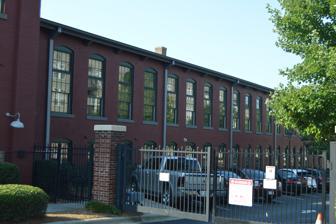
Building: Orient Manufacturing Company-Chadwick-Hoskins No. 3
Country: United States of America
Year built: 1902
Historic building in North Carolina, US United States historic place Orient Manufacturing Company-Chadwick-Hoskins No. 3 U.S. National Register of Historic Places Interior section of the mill complex Show map of North Carolina Show map of the United States Location 311 E. Twelfth St., Charlotte, North Carolina Coordinates 35°12′12″N 80°49′53″W / 35.20333°N 80.83139°W / 35.20333; -80.83139 Area 5.8 acres (2.3 ha) Built 1901 ( 1901 ) -1902 Built by Tompkins, D.A., Company Architectural style Romanesque NRHP reference No. 06000721 Added to NRHP August 15, 2006 Orient Manufacturing Company-Chadwick-Hoskins No. 3 , also known as Alpha-Orient Cotton Mill, is a historic cotton mill located at Charlotte , Mecklenburg County, North Carolina . It was built in 1901–1902, and is a two-story, Romanesque Revival -style brick building.  It incorporates portions of an original mill building built about 1889.  The building has a low, front gable roof with exposed rafters, brick exterior walls, and segmental arched windows.  It features a three-story staircase tower with a castellated parapet , tall, narrow windows, and a round arched entrance. It was added to the National Register of Historic Places in 2006. The building had been converted into an apartment complex named Alpha Mill Apartments. References